Texas Instruments Business Analyst

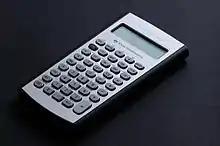
Texas Instruments BA II Plus Professional

The BA II Plus is the main financial calculator sold by Texas Instruments as of 2015. It provides basic scientific calculator functionality alongside its financial functions, and provides most of its financial functions in the form of worksheets, where values are input as variables in a table; when a computation is requested, the calculator plugs the values from the worksheet into the appropriate internal expression and returns the requested result. It has been available in three case designs, based respectively on 1989's TI-68, 1999's TI-30X IIS, and the 2013 revision of the TI-30Xa. It is permitted on several professional exams, including the international Chartered Financial Analyst exam. The 2014 revision includes larger display numbers, but the computation functions remain the same as previous models. It has not been made available in a solar-powered model.